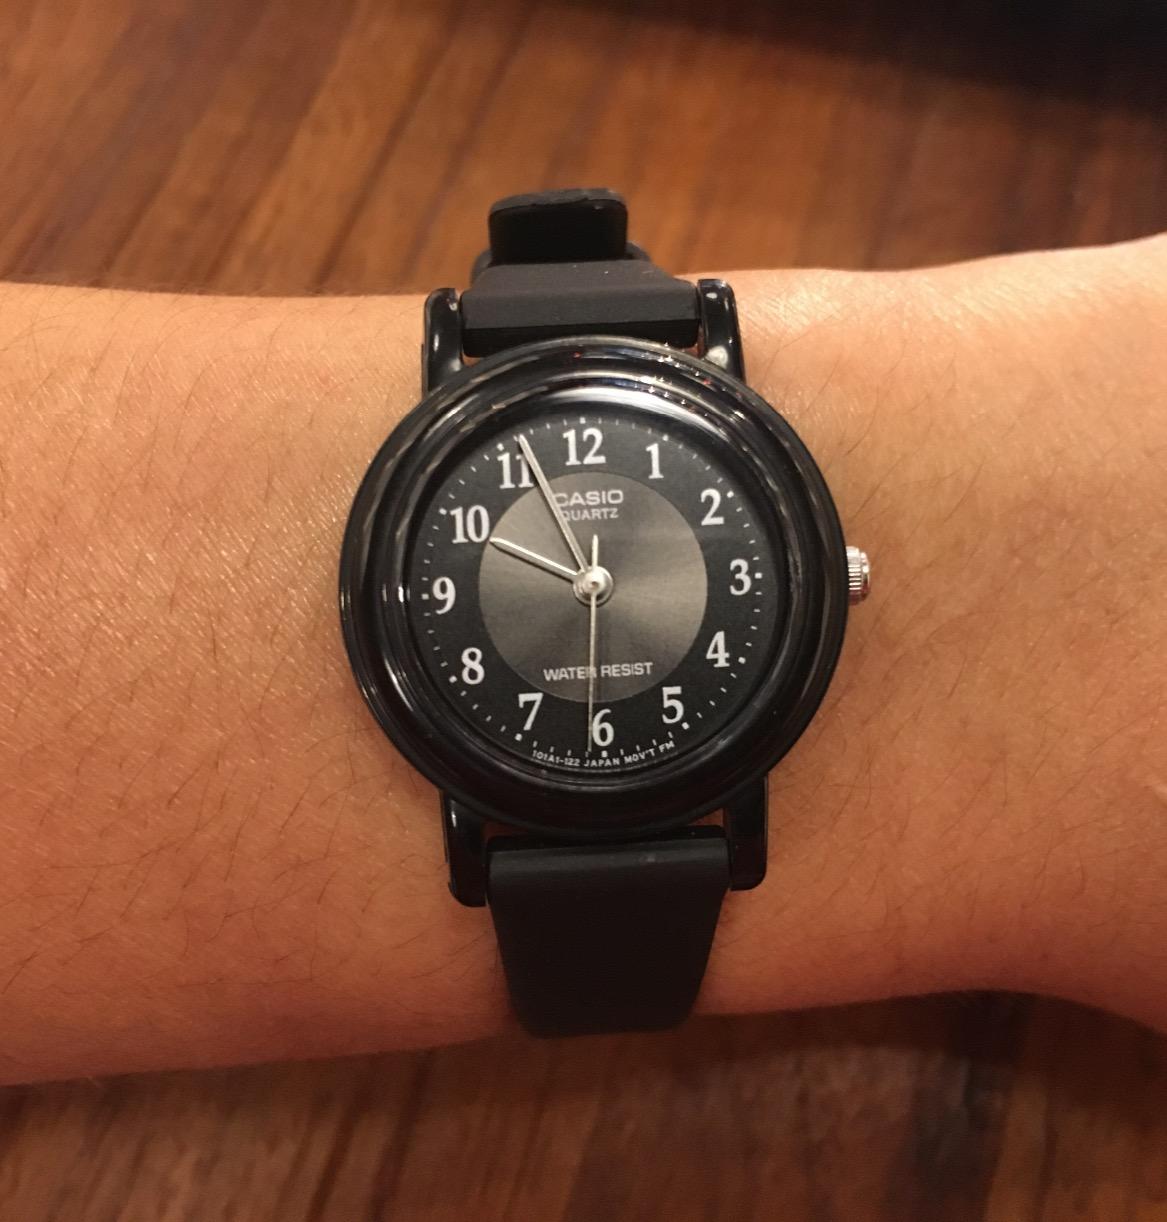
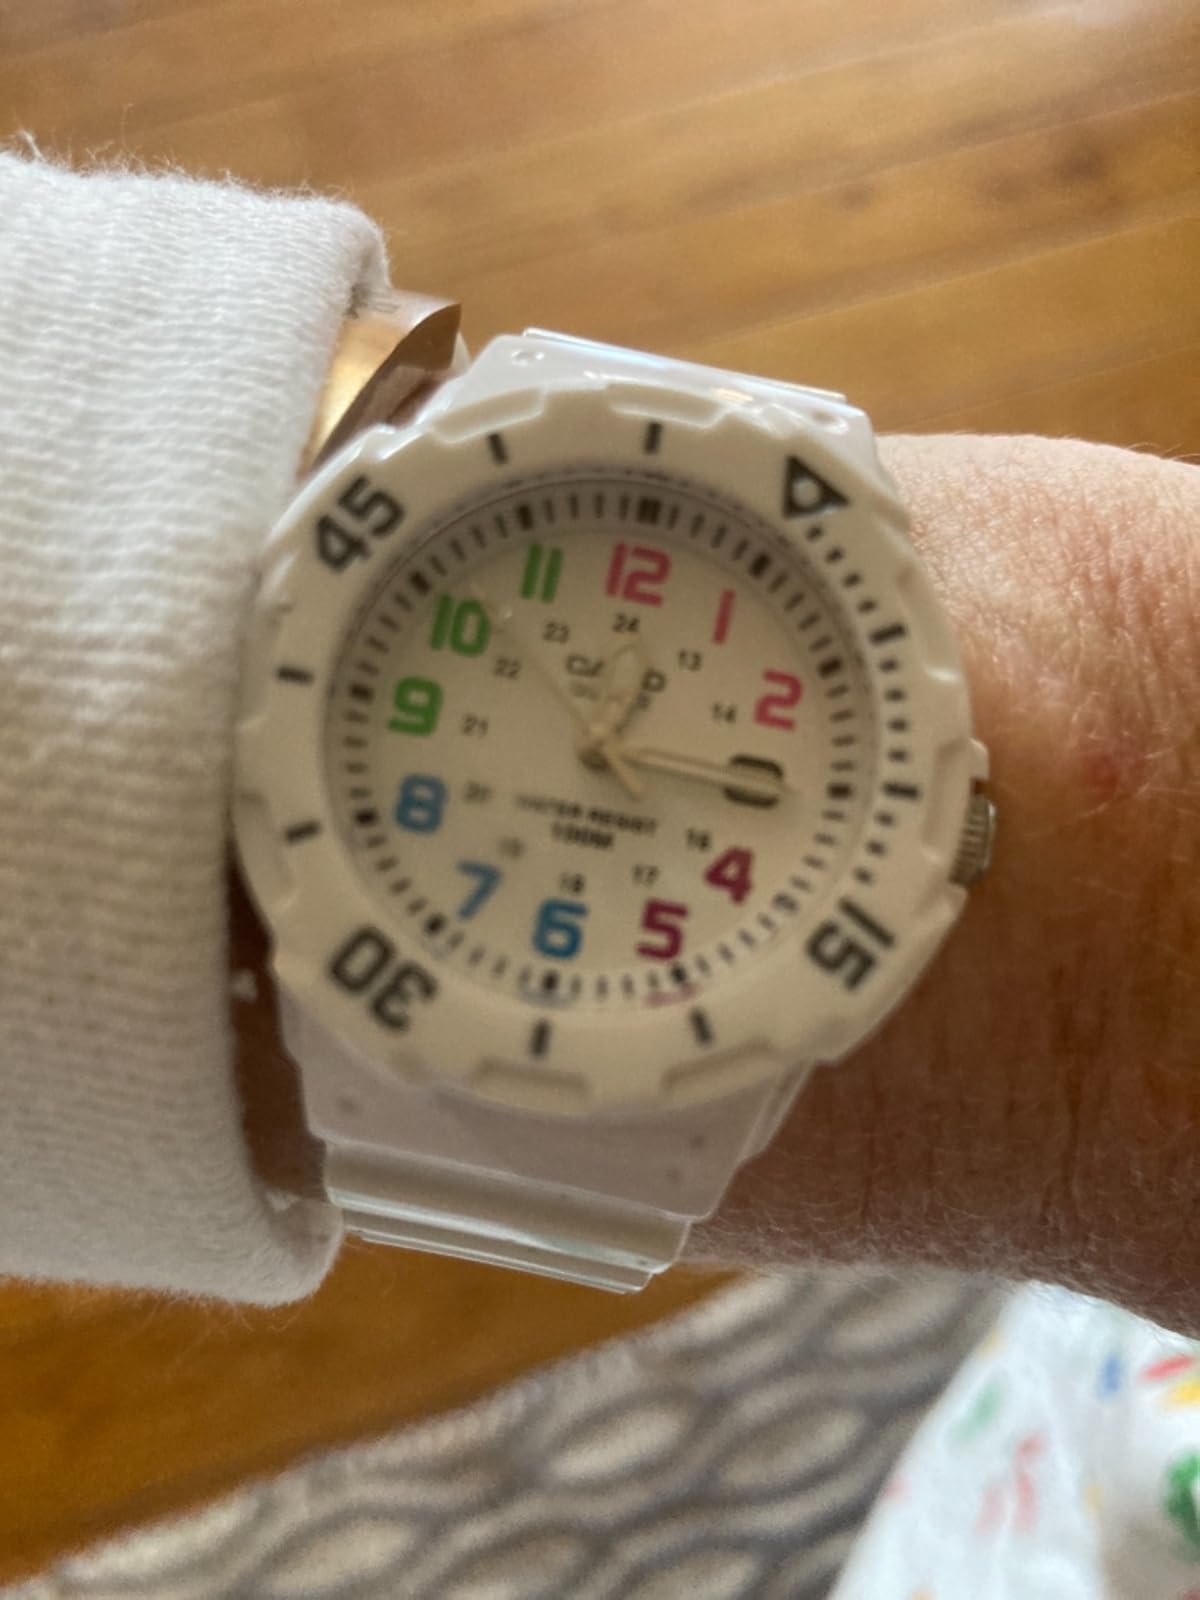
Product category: accessories_watch
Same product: no